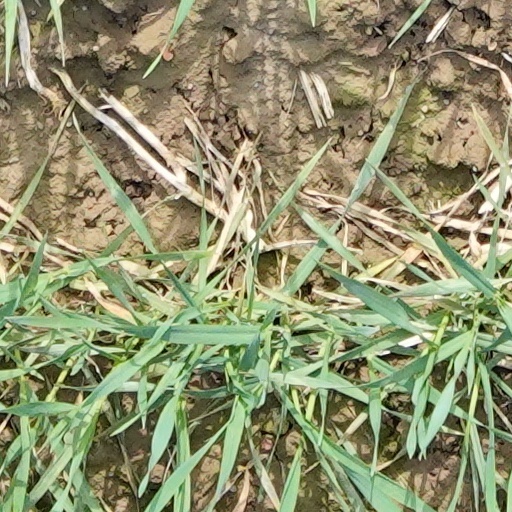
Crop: wheat